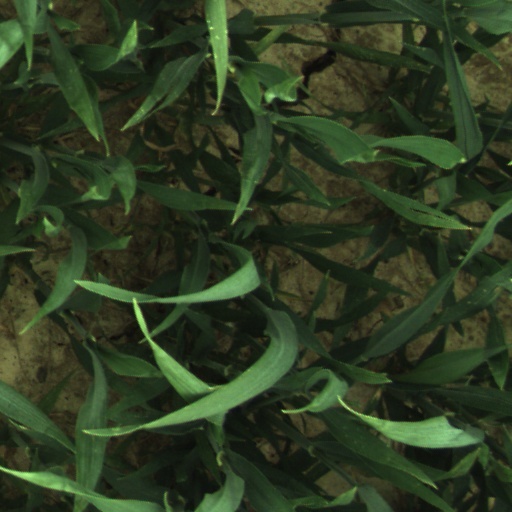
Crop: wheat